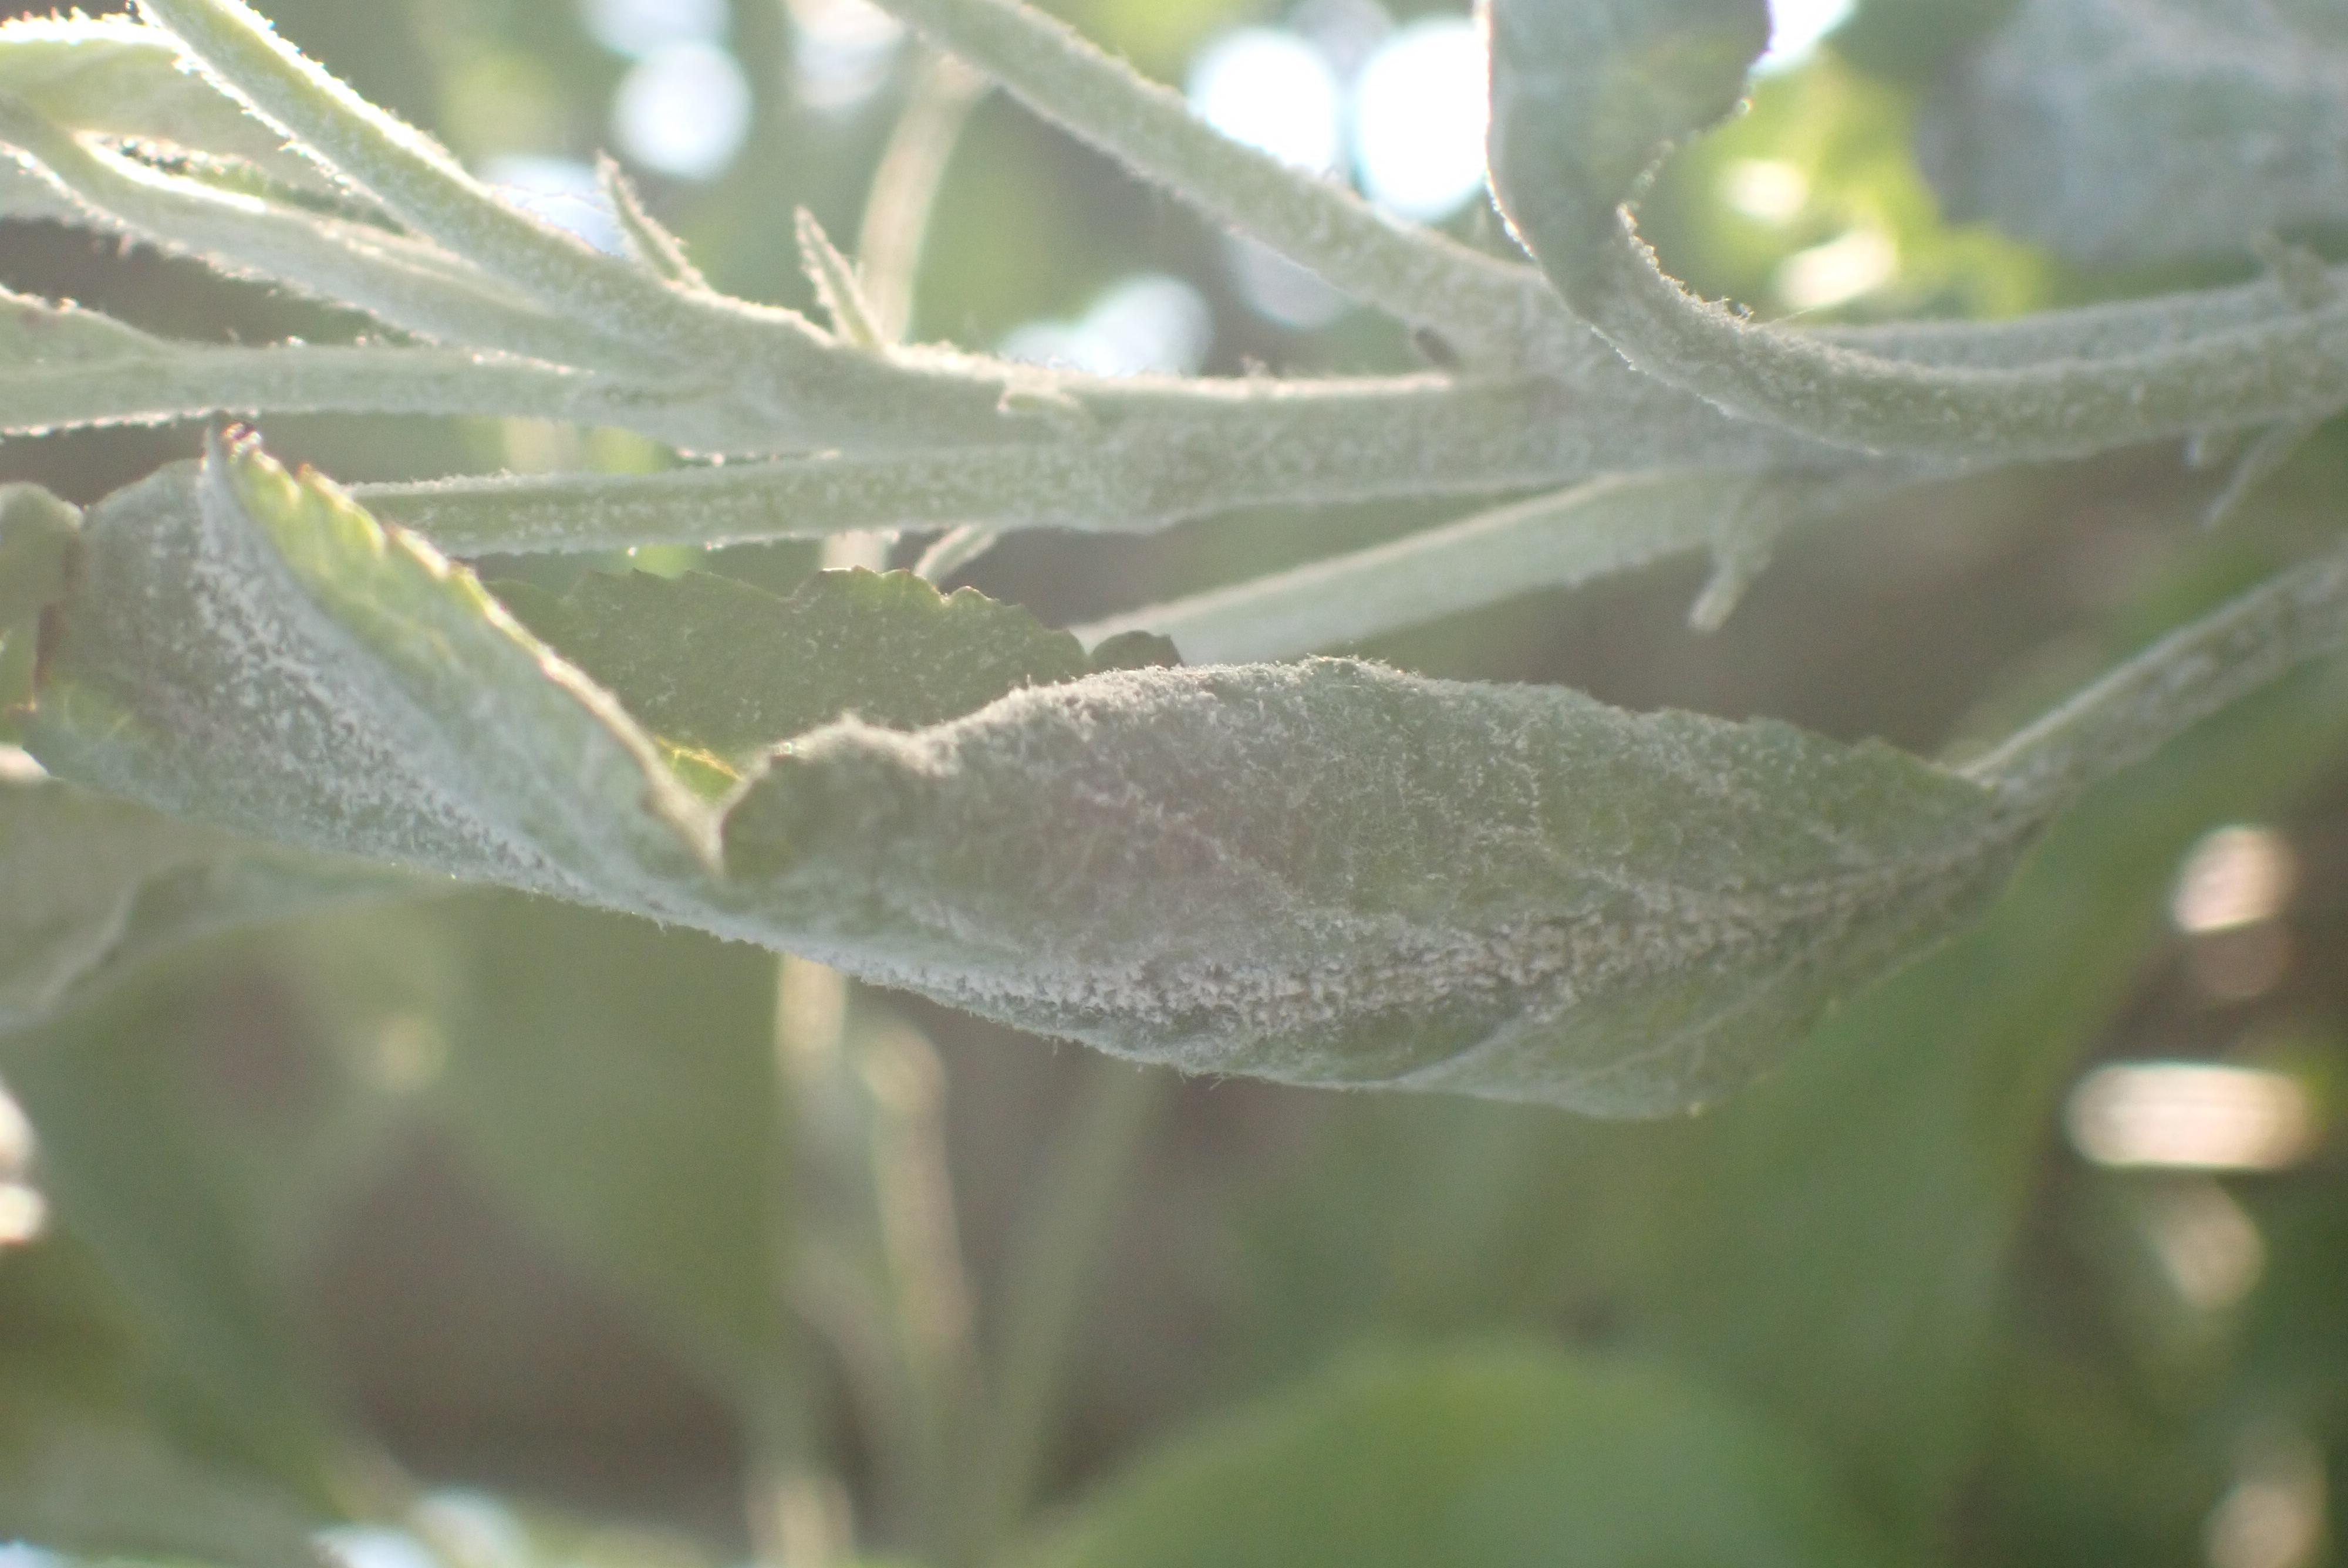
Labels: powdery_mildew